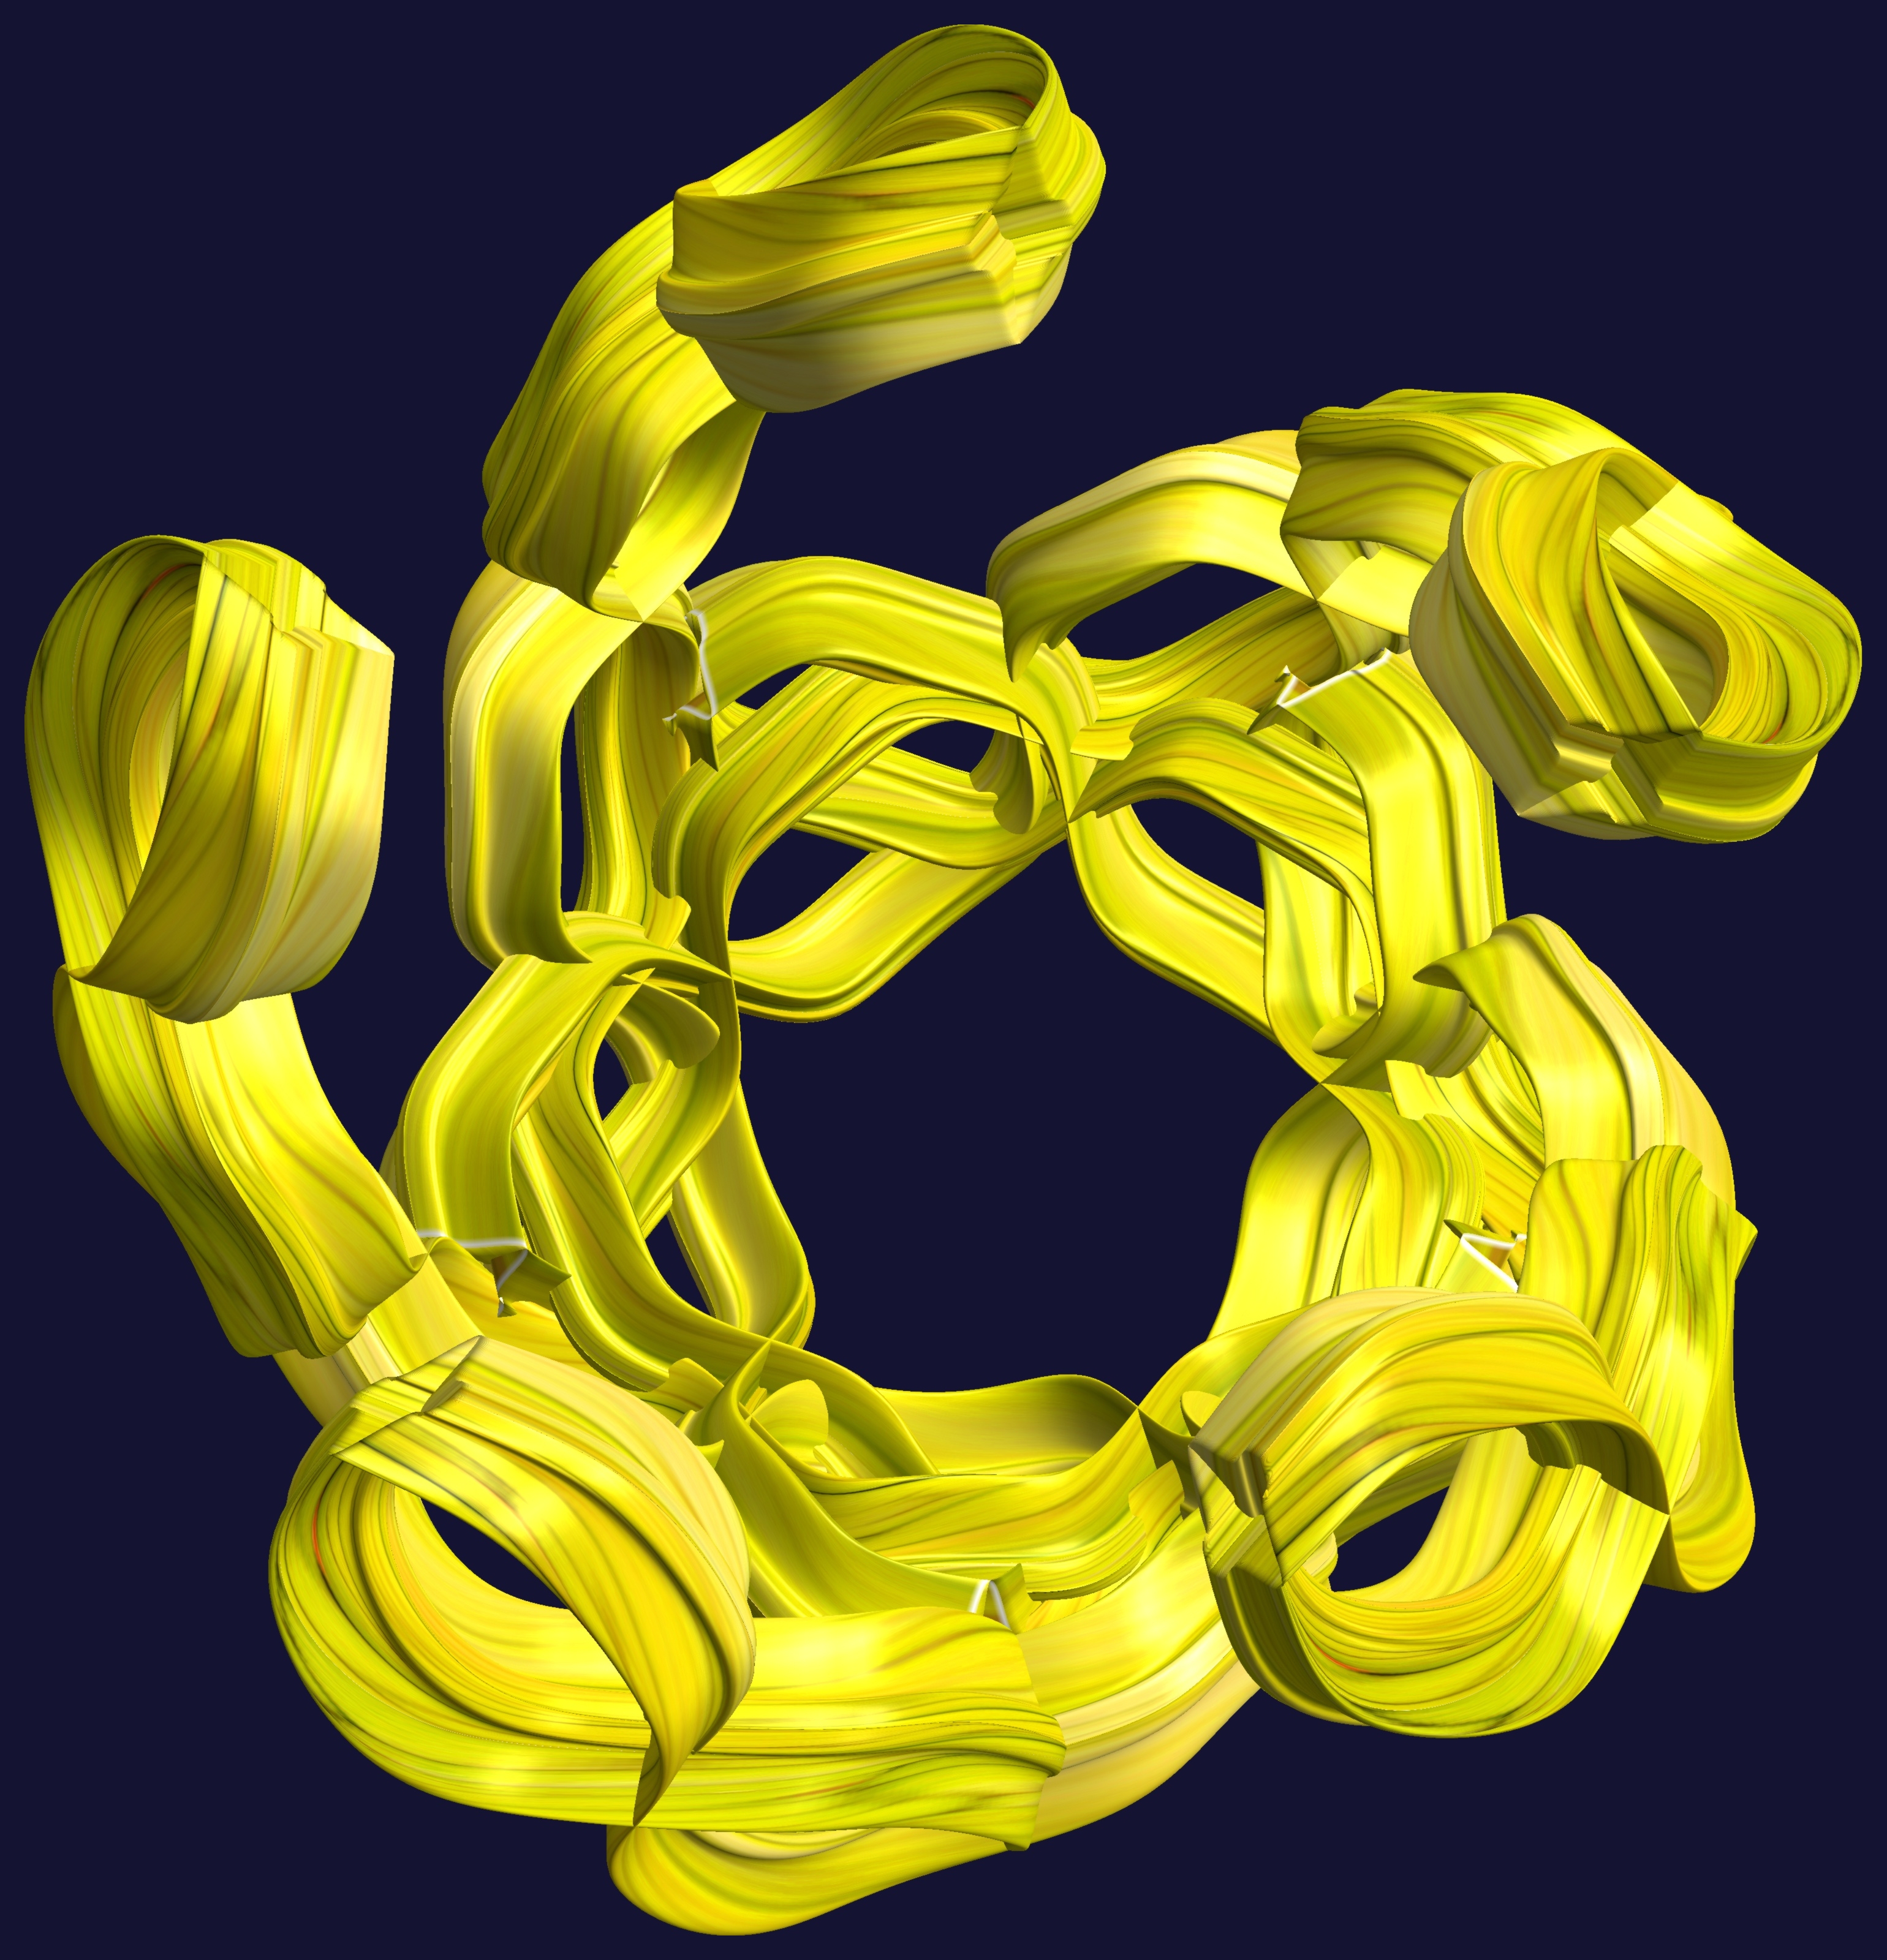
abstract, structure, texture, flower, number, pattern, geometry, yellow, font, sculpture, illustration, design, symmetry, 3d, graphic, shape, torus, mathematica, cg, parametricplot3d, code, program, algorithm, mapping, geometricsculpture